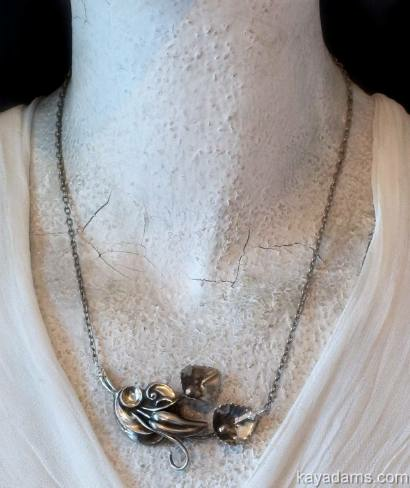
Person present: No